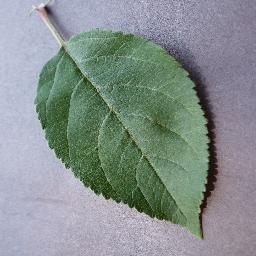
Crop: apple
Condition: healthy